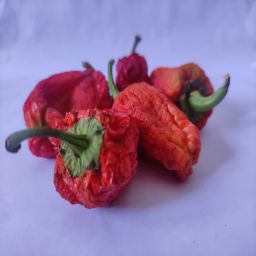
Crop: Bell Pepper
Quality: Dried